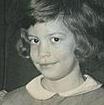
Age: 34